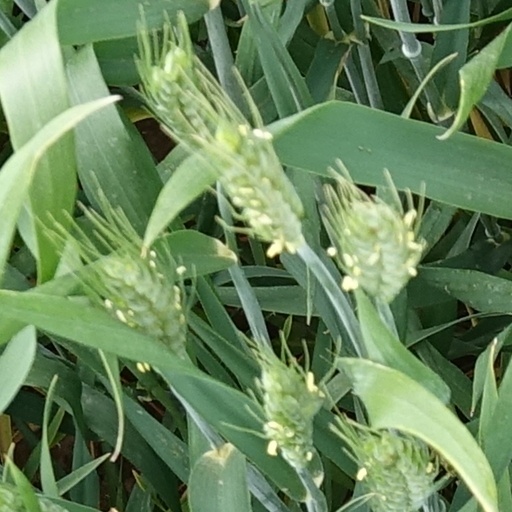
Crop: wheat